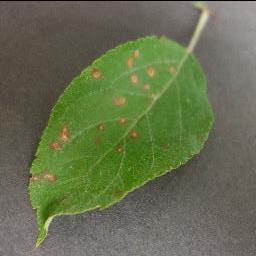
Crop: apple
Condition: cedar_rust